Gothenburg

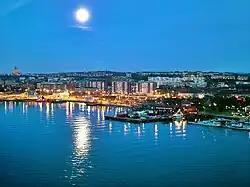
View from Älvsborg Bridge

The site of the first church built in Gothenburg, subsequently destroyed by Danish invaders, is marked by a stone near the north end of the Älvsborg Bridge in the Färjenäs Park. The church was built in 1603 and destroyed in 1611. The city was heavily influenced by the Dutch, Germans, and Scots, and Dutch planners and engineers were contracted to construct the city as they had the skills needed to drain and build in the marshy areas chosen for the city. The town was designed like Dutch cities such as Amsterdam, Batavia (Jakarta) and New Amsterdam (Manhattan). The planning of the streets and canals of Gothenburg closely resembled that of Jakarta, which was built by the Dutch around the same time. The Dutchmen initially won political power, and it was not until 1652, when the last Dutch politician in the city's council died, that Swedes acquired political power over Gothenburg. During the Dutch period, the town followed Dutch town laws and Dutch was proposed as the official language in the town. Robust city walls were built during the 17th century. In 1807, a decision was made to tear down most of the city's wall. The work started in 1810 and was carried out by 150 soldiers from the Bohus regiment.